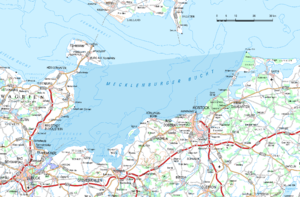
La Baie du Mecklembourg est la plus grande baie allemande sur la mer Baltique. Elle est délimitée par une ligne virtuelle partant de l'île de Fehmarn au Schleswig-Holstein jusqu'à Darß sur la presqu'île de Fischland-Darß-Zingst au Mecklembourg-Poméranie-Occidentale.
Le phare de Bastorf est un phare actif situé dans la commune de Bastorf, dans l'arrondissement de Rostock, en Allemagne.